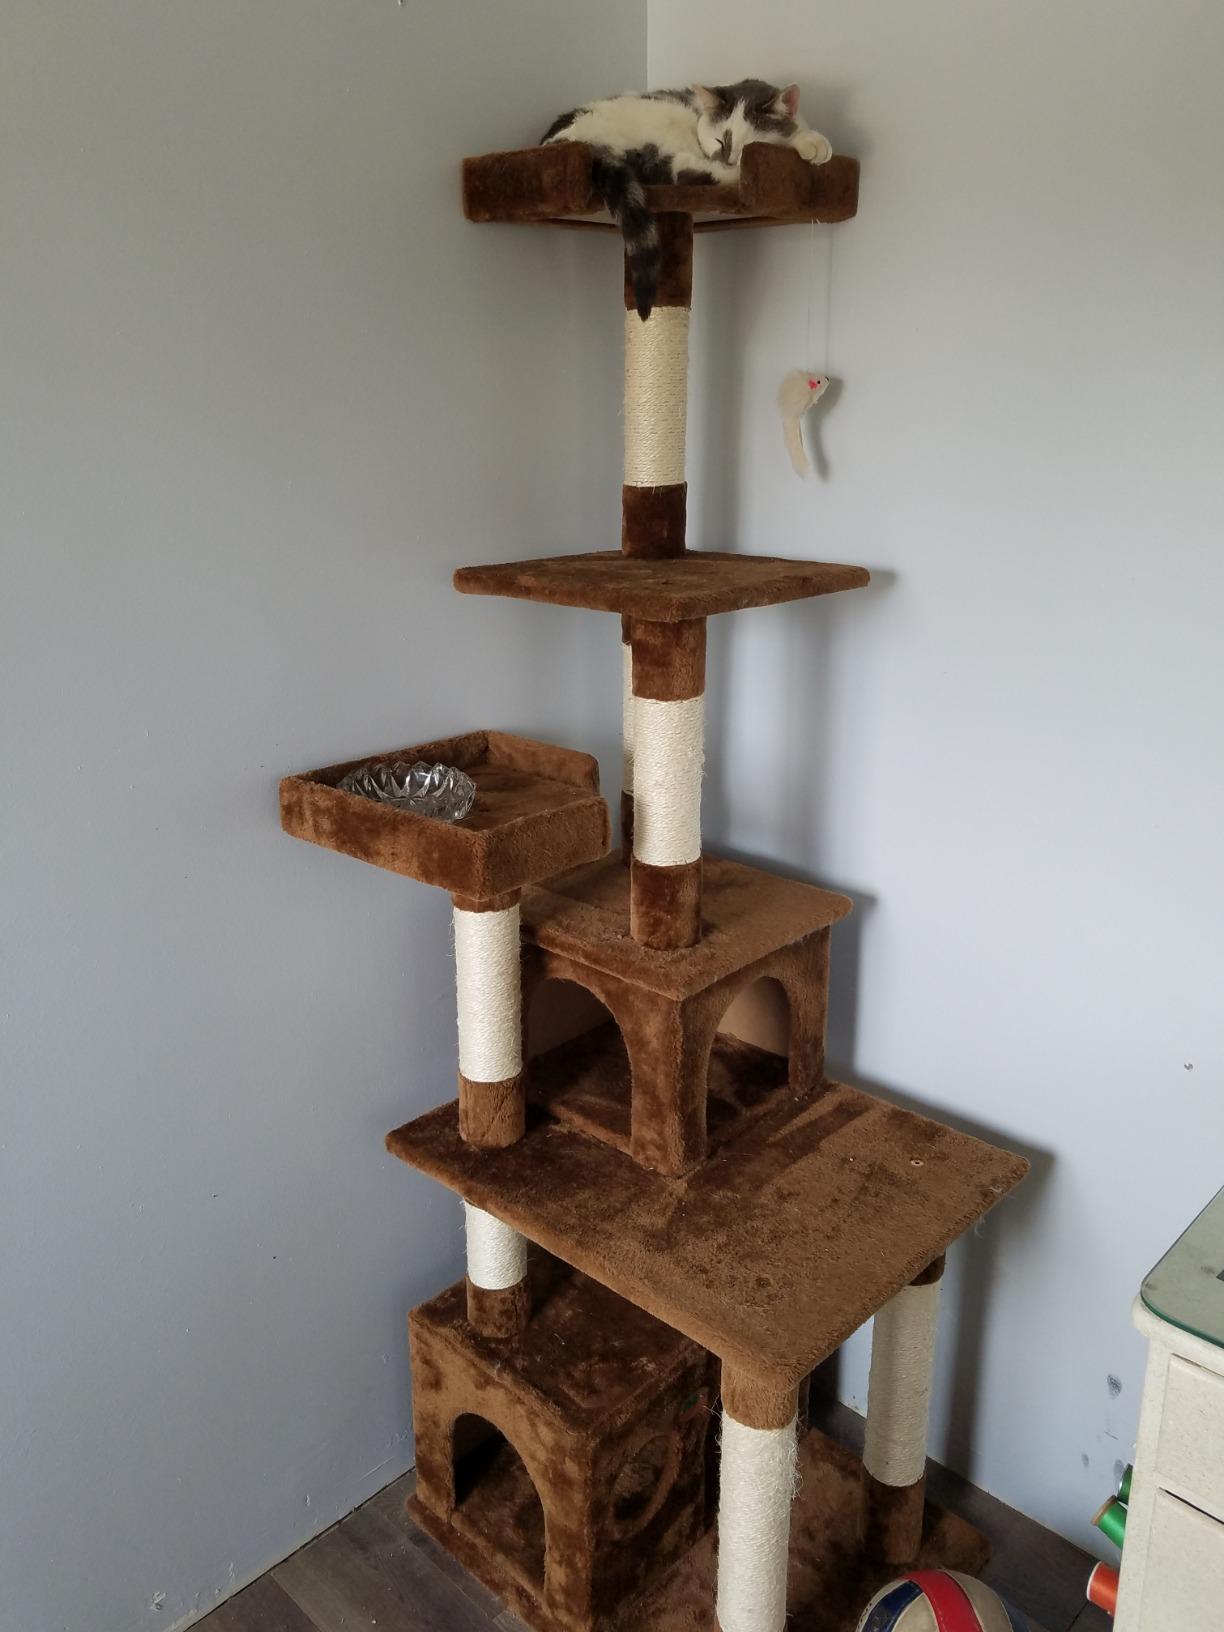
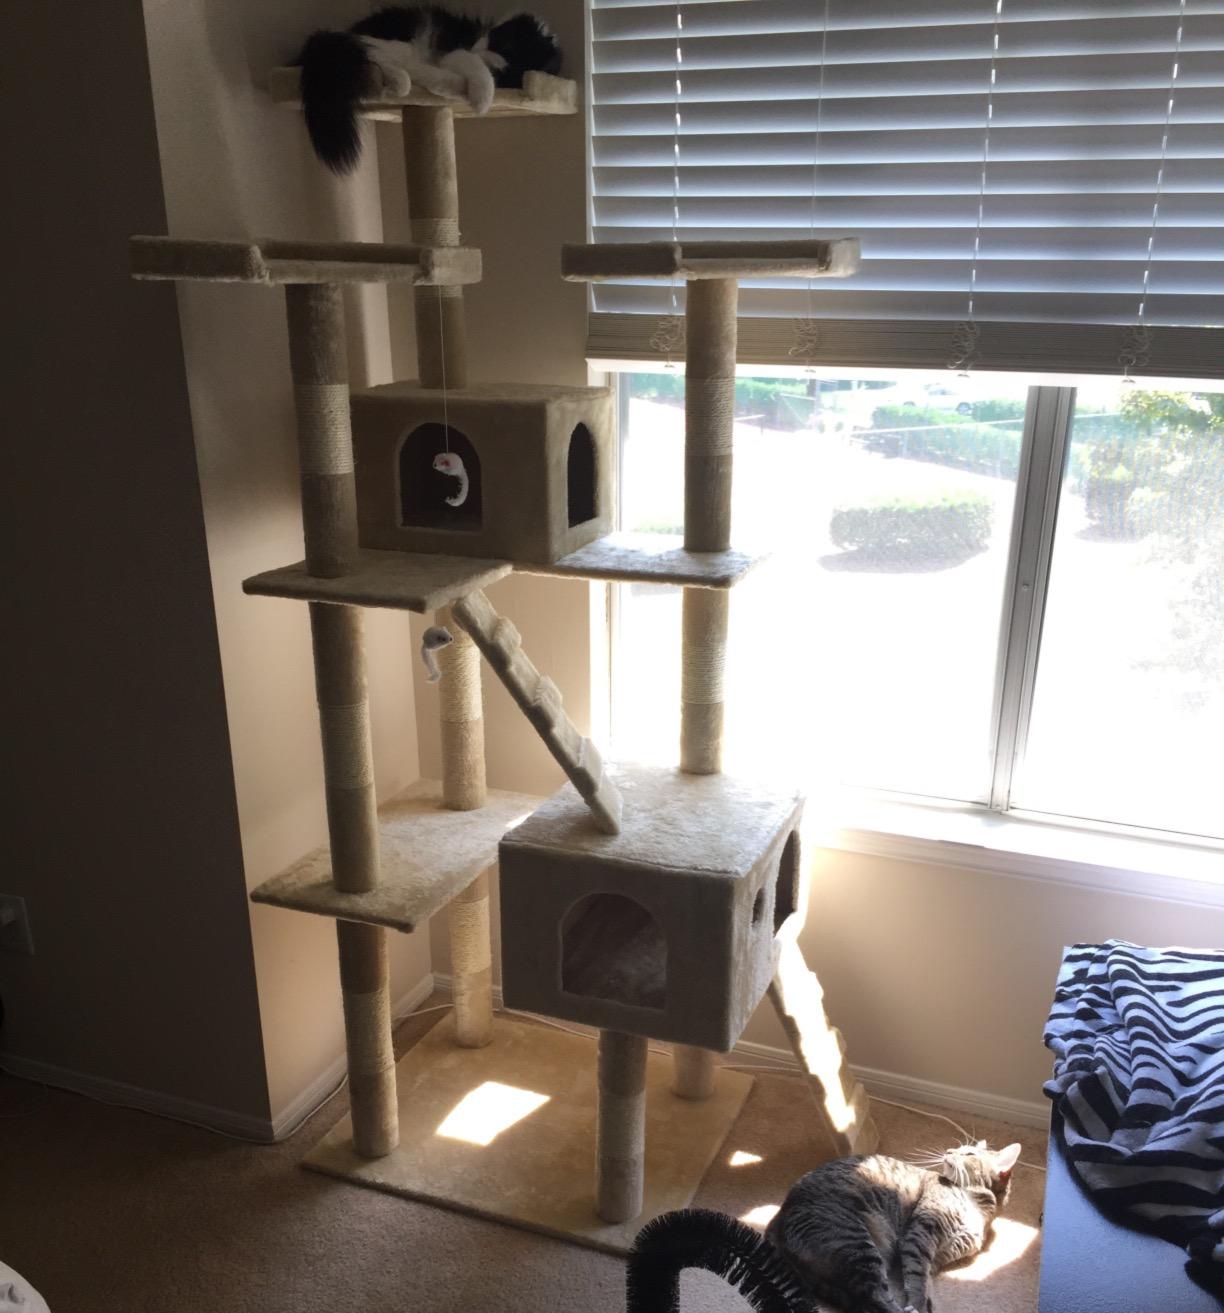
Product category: items_cat tree
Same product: no